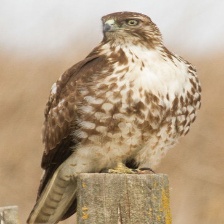
Species: RED TAILED HAWK
Scientific name: BUTEO JAMAICENSIS